Sydney sandstone

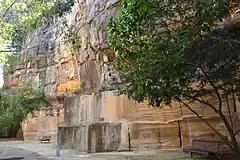
The Paradise Quarry near Saunders Street, Pyrmont

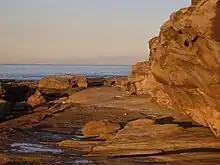
Kurnell sandstone cliffs, view towards Pacific Ocean

Sydney sandstone, also known as the Hawkesbury sandstone, yellowblock, and yellow gold, is a sedimentary rock named after Sydney, and the Hawkesbury River north of Sydney, where this sandstone is particularly common.